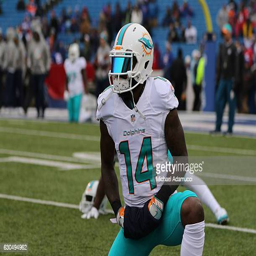
american football player warms up before the game against sports team